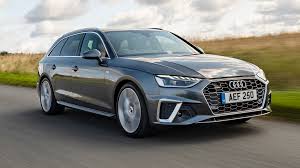
Label: noambulance